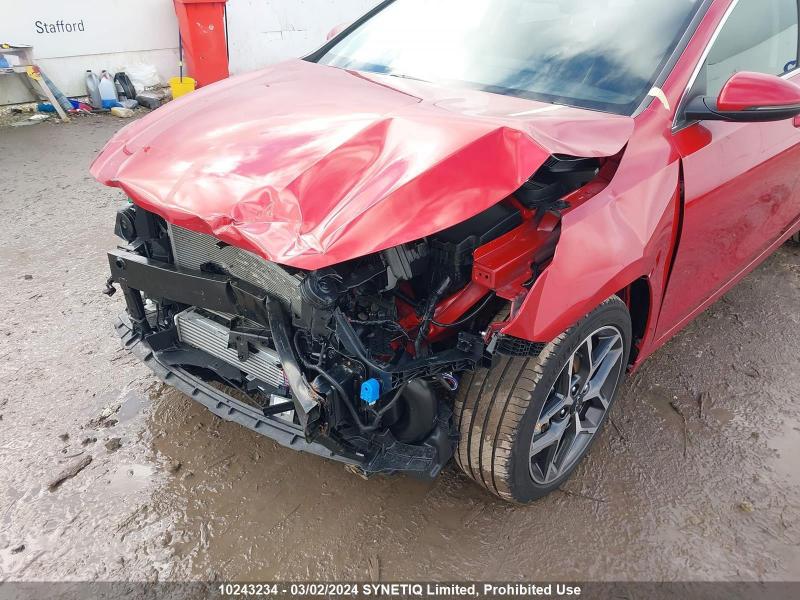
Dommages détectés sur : plaque d'immatriculation avant, pare-choc avant, feu avant droit, feu avant gauche, capot, aile avant gauche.
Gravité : majeur